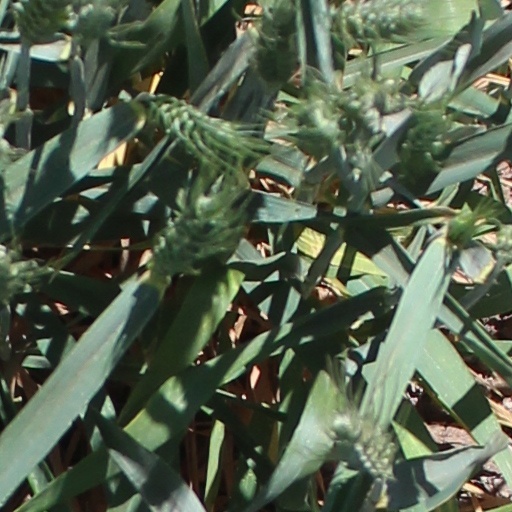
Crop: wheat